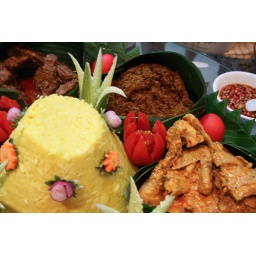
Clockwise from top left: beef rendang (red curry), beef rawon (sweet spice stew), chicken in yellow curry and turmeric rice.